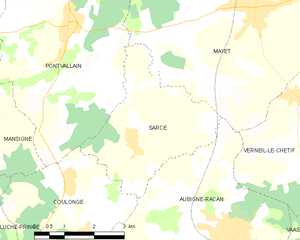
Carte des communes françaises